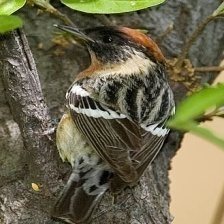
Species: BAY-BREASTED WARBLER
Scientific name: SETOPHAGA CASTANEA